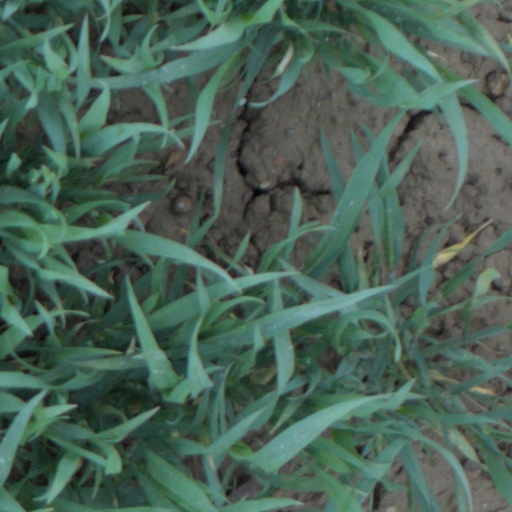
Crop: wheat